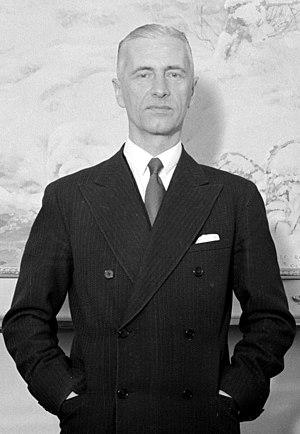
Les armoiries des présidents de la Pologne sont celles de leur famille ou ont été créées à l'admission du président au sein d'un ordre de chevalerie étranger. L'héraldique polonaise attribue un même blason à des centaines de familles différentes membres d'un même clan, ce qui explique que presque tous aient possédé des armes familiales et que les mêmes blasons aient été portés par des présidents différents.